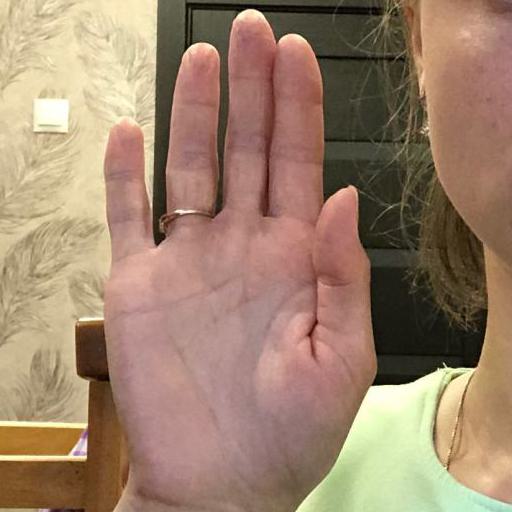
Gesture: stop